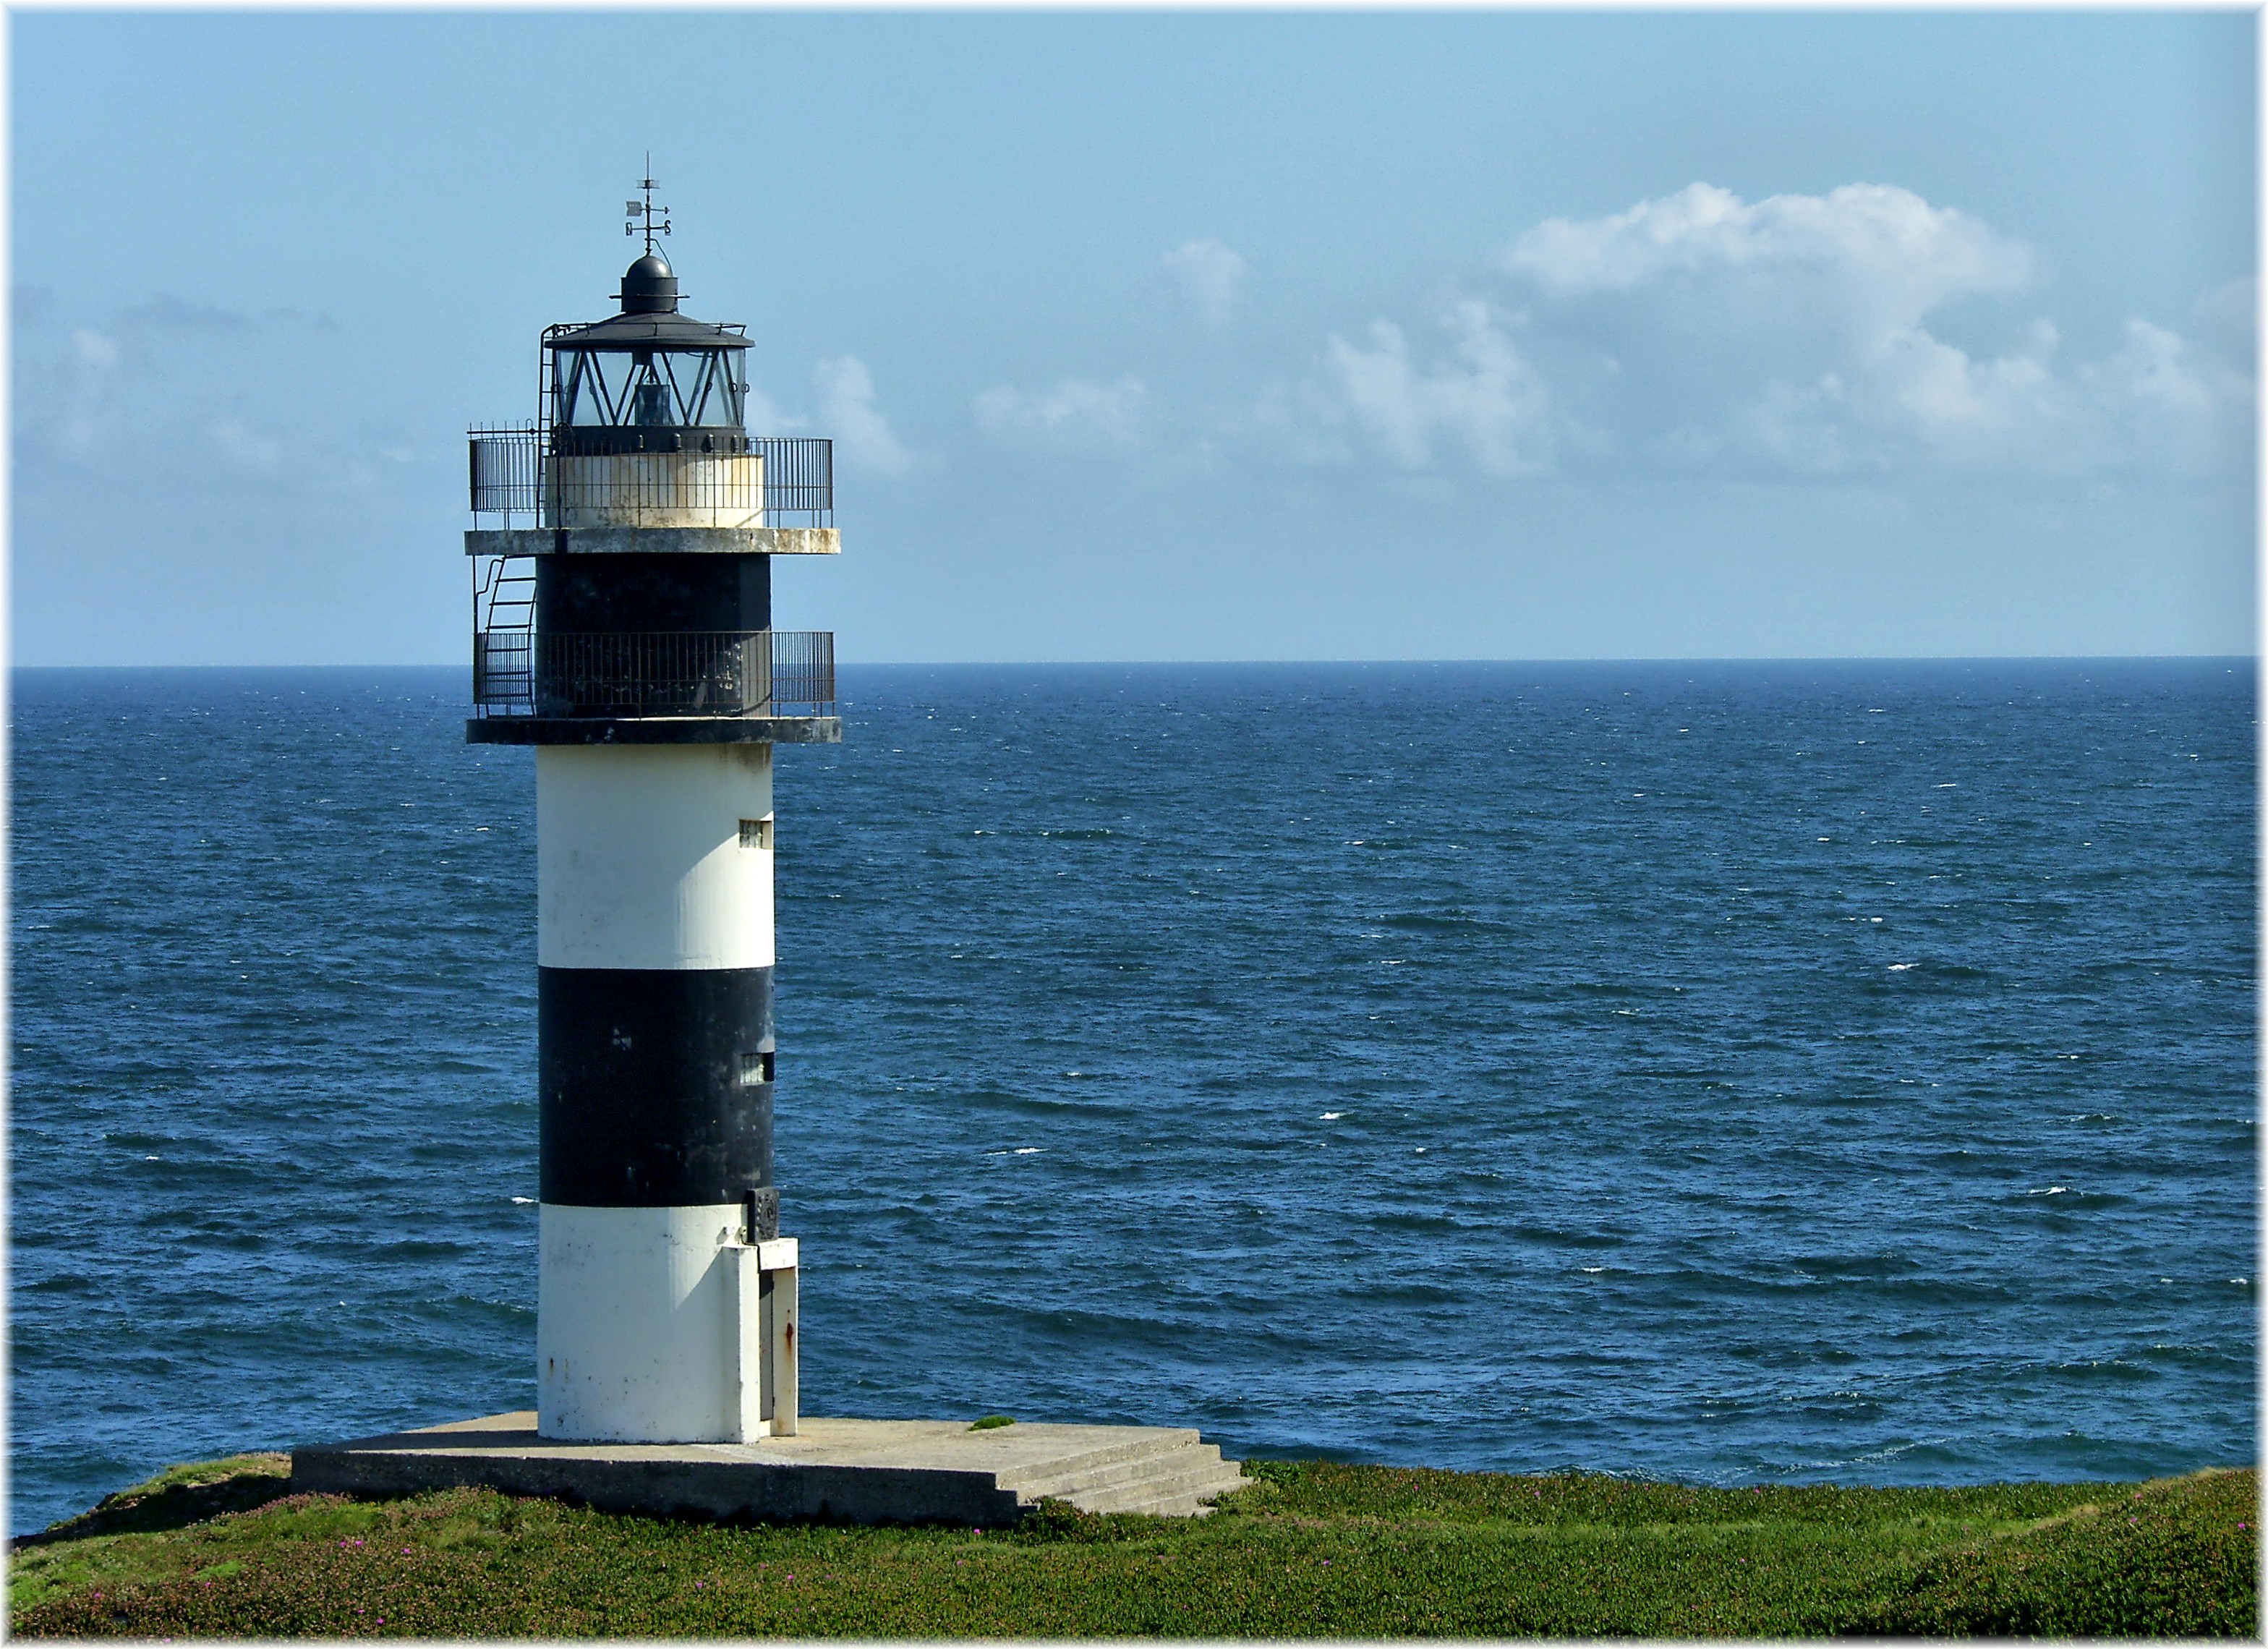
sea, coast, ocean, lighthouse, tower, spain, mar, agua, galicia, edificios, espana, cape, ribadeo, galiza, auga, cantabrico, provincialugo, faros